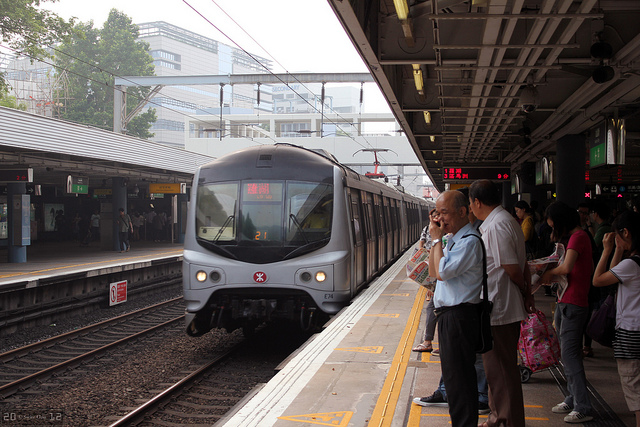
A train pulling up to a station crowded with passengers.

People are waiting on the station platform for the train to stop.

The people at the station are waiting for a train.

A train is pulling into a train station.

A group of people waiting on a train coming into a station.